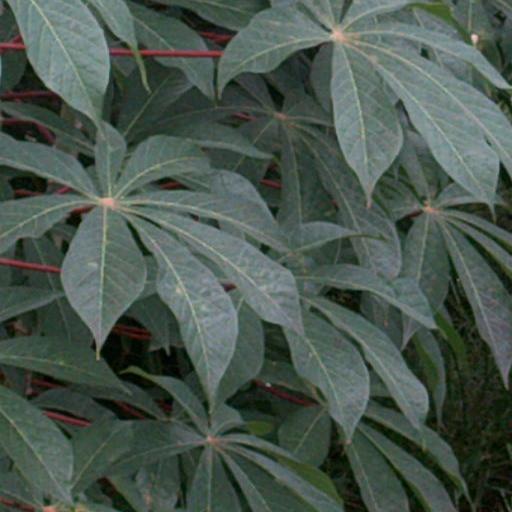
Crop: cassava